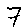
Label: 7